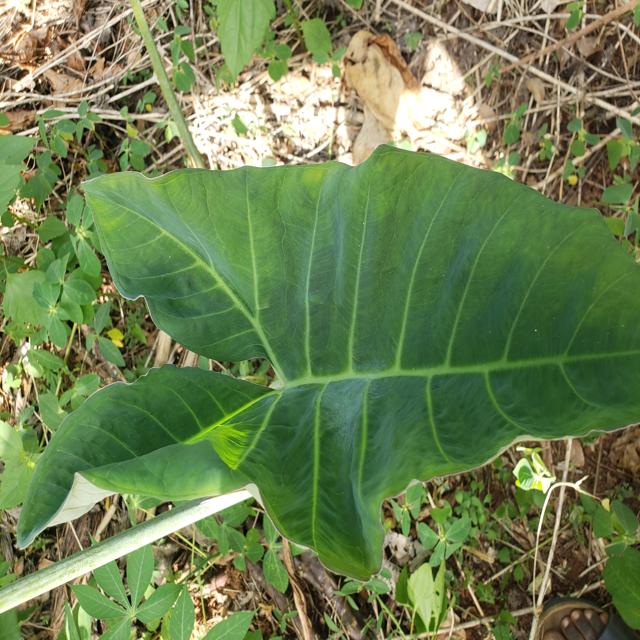
Label: Early_Blight